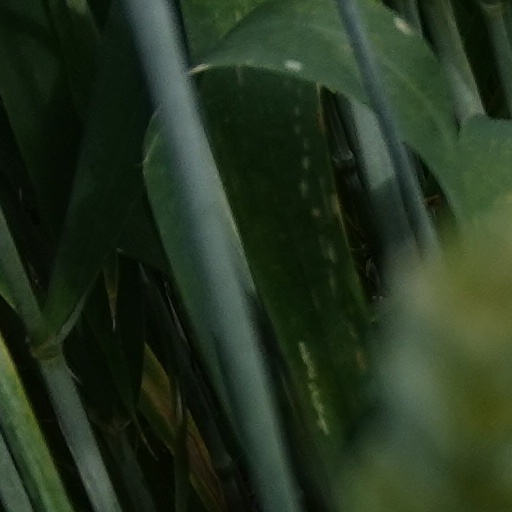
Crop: wheat